Laurine Lecavelier

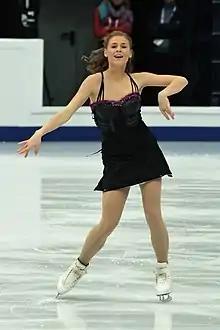
Laurine Lecavelier at the 2018 European Championships

Laurine Lecavelier (born 26 April 1996) is a French former figure skater. She is a two-time Cup of Tyrol champion (2017, 2019), the 2017 Toruń Cup champion, the 2016 Golden Bear of Zagreb champion, and the 2017 French national champion. She has won a total of seven international events and finished within the top ten at four European Championships.